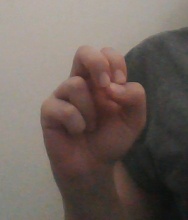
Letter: gaaf